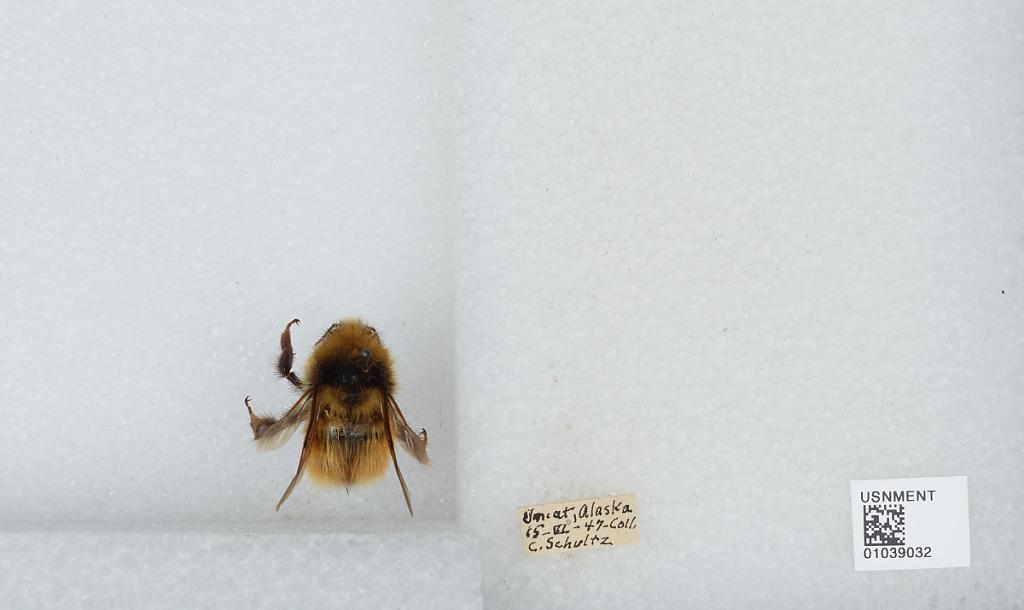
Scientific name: Bombus (Pyrobombus) sylvicola Kirby
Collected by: C. Schultz
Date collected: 1947-6-15
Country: United States
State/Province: Alaska
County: North Slope
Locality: Umiat
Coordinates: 69.3669, -152.144